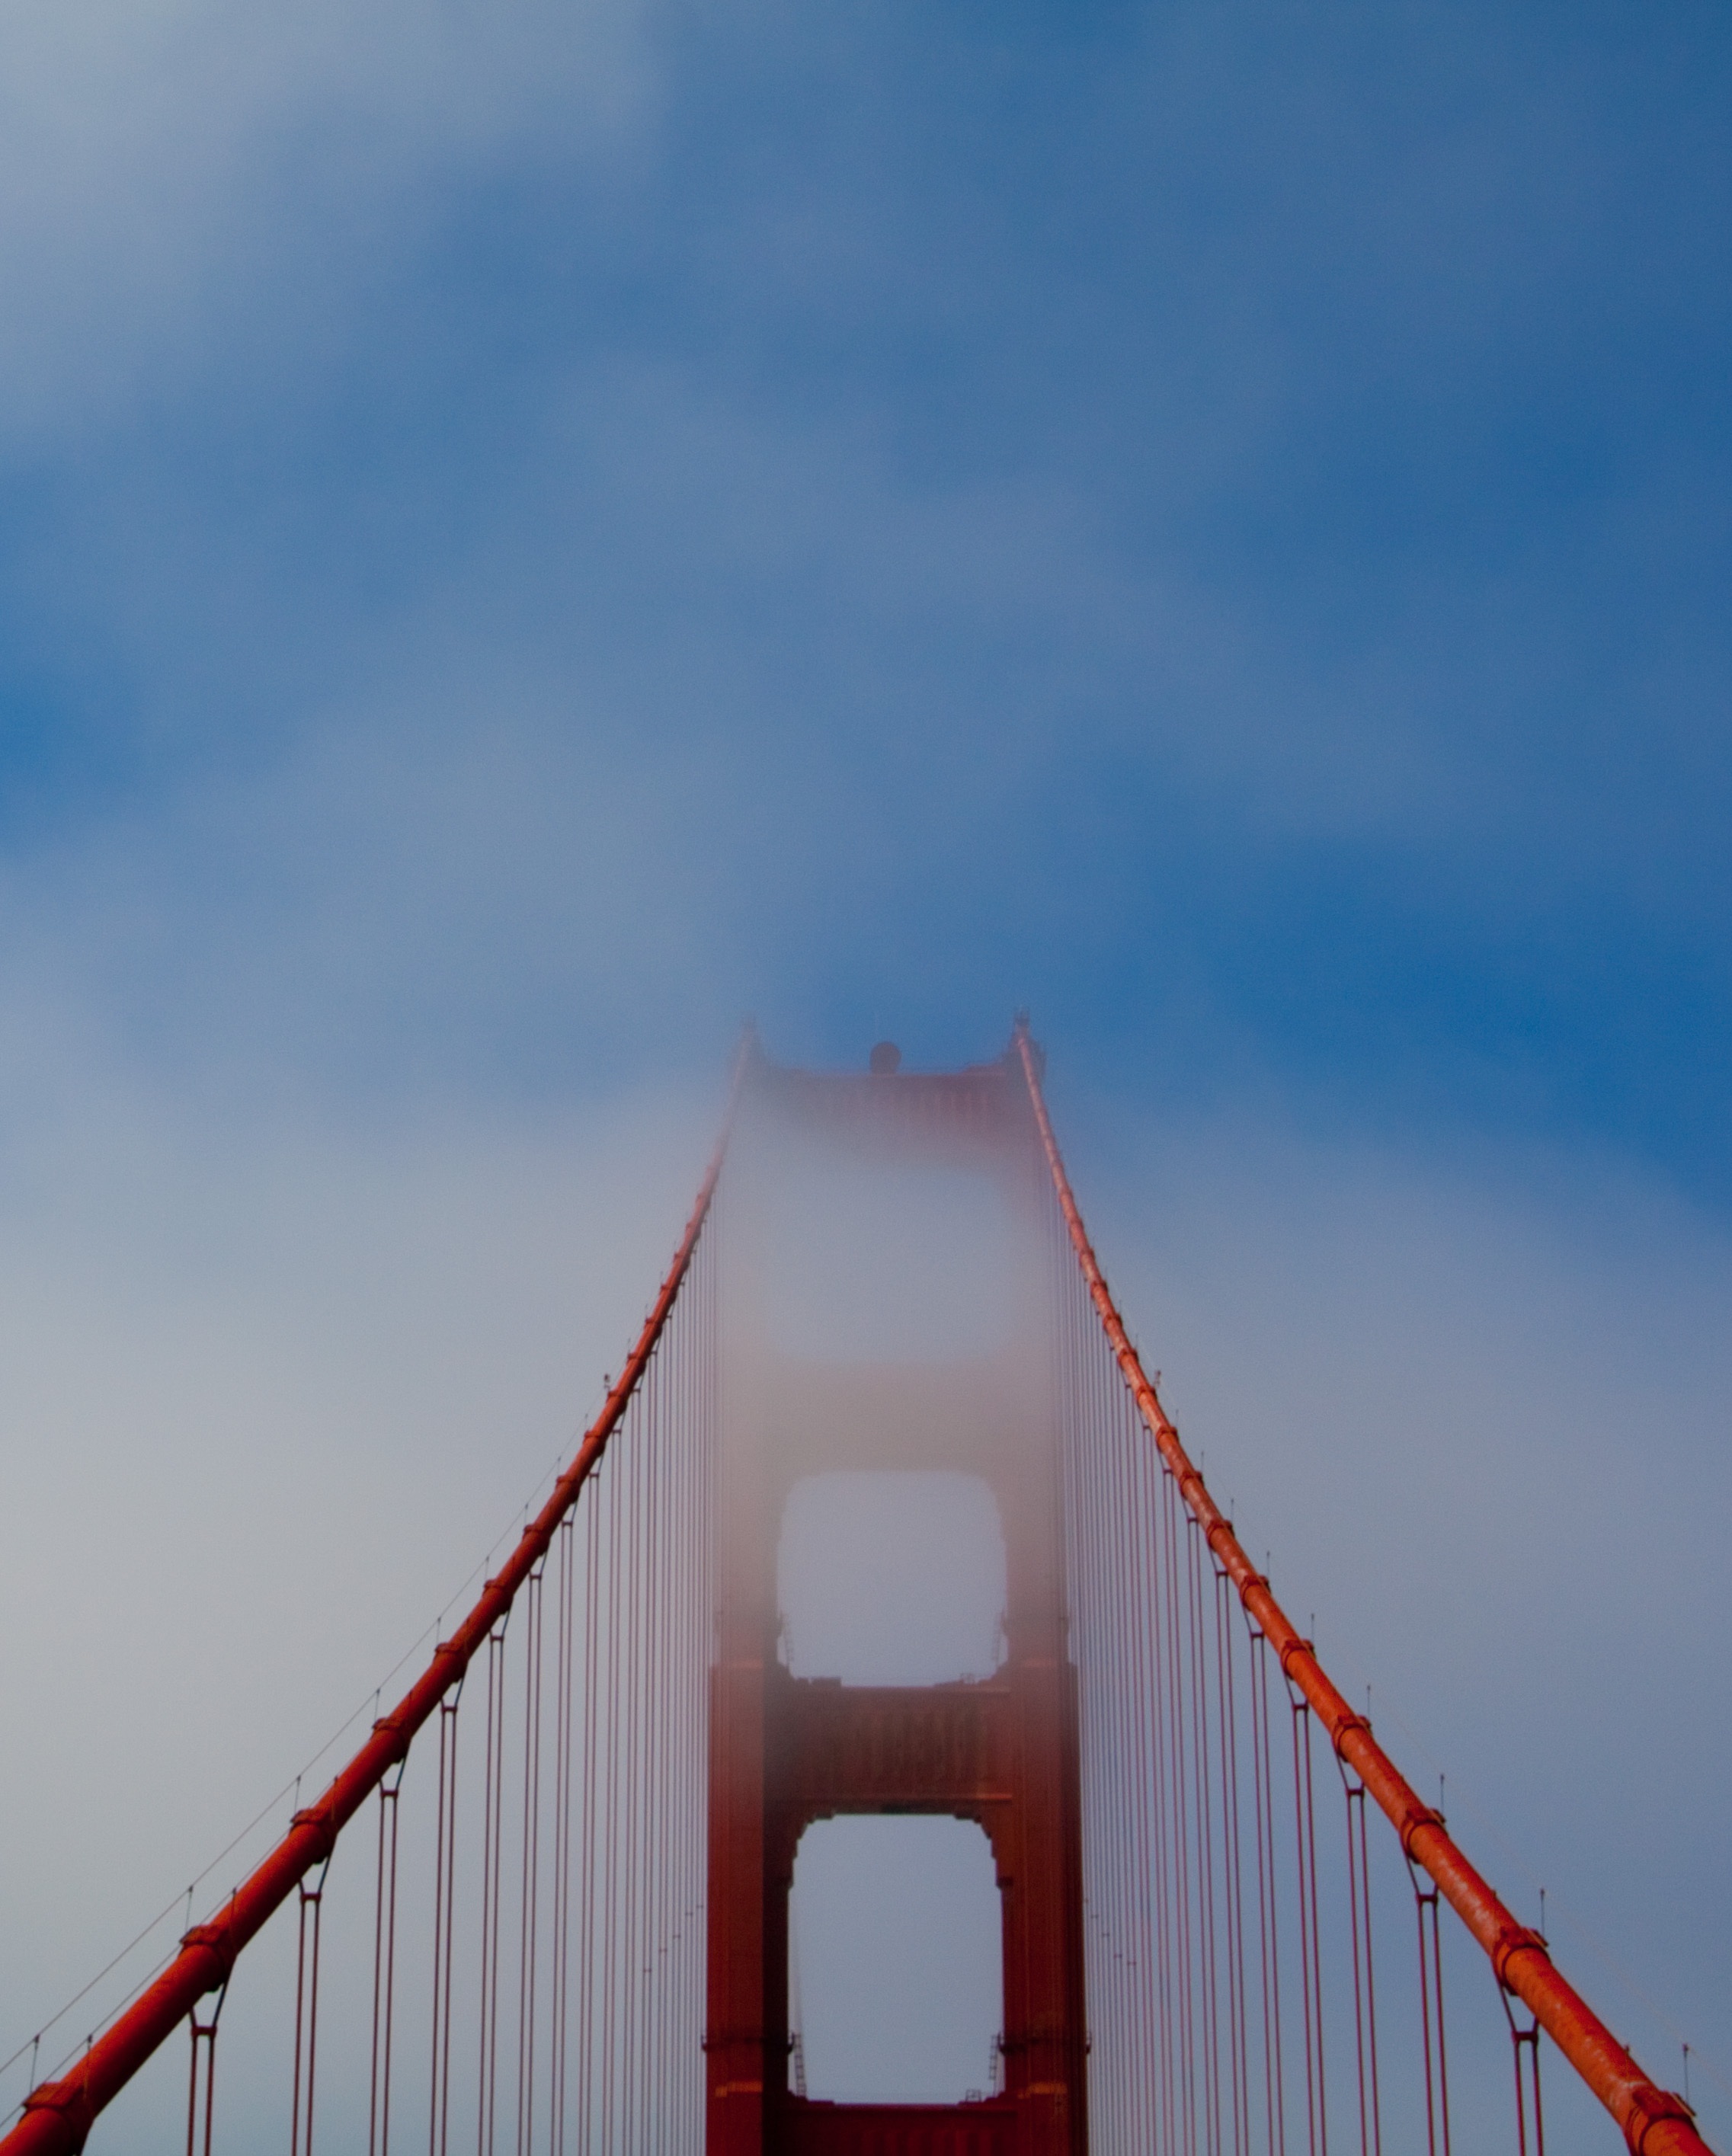
sea, sky, bridge, golden gate bridge, san francisco, vehicle, bay, suspension, blue, francisco, atmosphere of earth